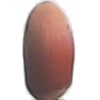
Label: hazelnut